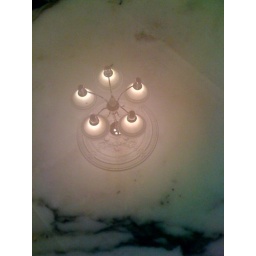
reflection of lamp in marble table